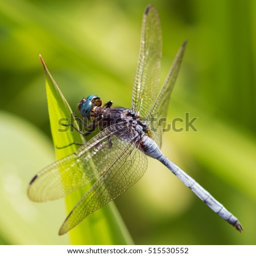
organism on a blade of grass